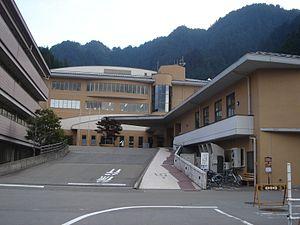
Gujō est une ville japonaise située dans la préfecture de Gifu, sur l'île de Honshū.